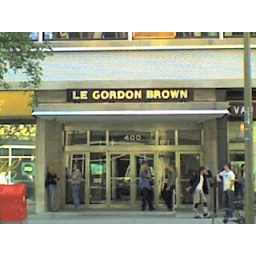
An office building in downtown Montreal